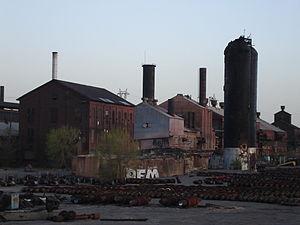
Pueblo est une ville américaine, siège du comté de Pueblo, dans l’État du Colorado. La ville est située au bord de l'Arkansas, dans une région semi-aride à proximité du parc national et réserve de Great Sand Dunes. La population de la ville était en 2010 de 106 595 habitants sur une surface de 117,5 km². Parfois surnommée « ville de l'acier » à cause de ses nombreuses aciéries, Pueblo est un centre économique important pour le sud du Colorado et le nord du Nouveau-Mexique. L'Interstate 25 traverse la ville et l'université d'État du Colorado possède une antenne à Pueblo.